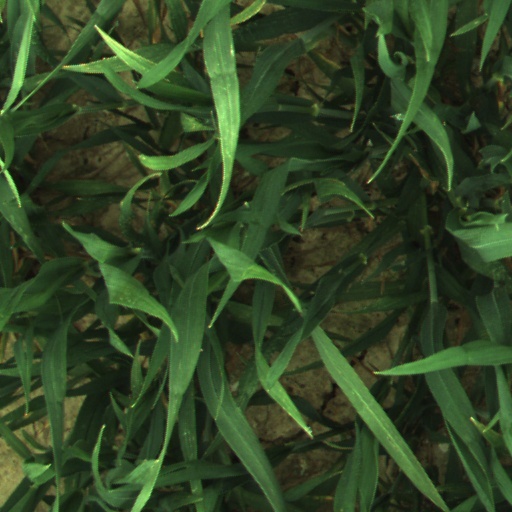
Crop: wheat